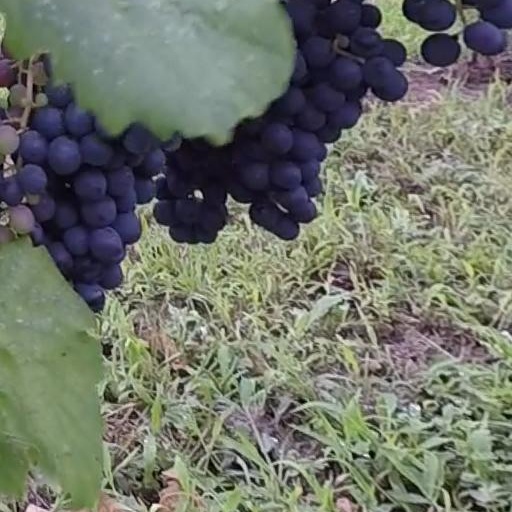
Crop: grape